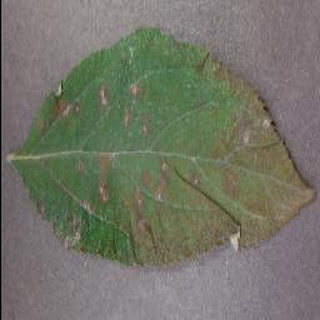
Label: apple_cedar_apple_rust